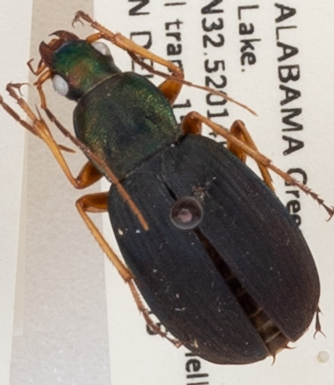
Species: Chlaenius aestivus
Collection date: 2019-07-15
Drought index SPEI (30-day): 0.184
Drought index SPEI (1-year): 1.01
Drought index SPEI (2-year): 0.9